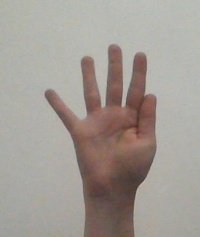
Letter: sheen